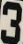
Number: 3